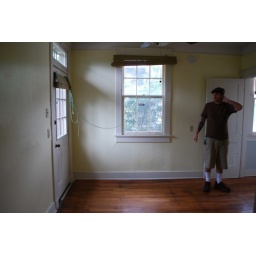
this is the &amp;quot;wierd&amp;quot; bedroom to this apartment because it has an exterior door to it. the door by leonard leads in to the kitchen.